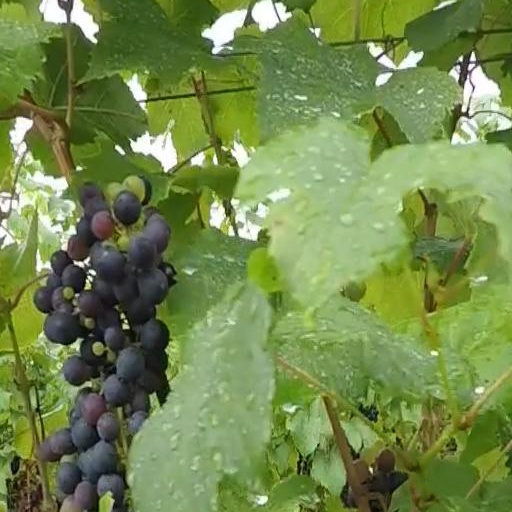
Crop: grape